Pasacao

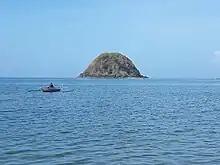

It covers an area of approximately . The municipality is characterized by flat lowlands in the north and east, consisting of silt, and mountainous regions in the west. The western area mainly features rolling hills that are part of the highlands surrounding the Ragay Gulf, with the terrain primarily consisting of limestones, sandstones, and marls. The town's topography is characterized by steep slopes, with elevations ranging from sea level to over above sea level. The highest point in the town is Mount Bernacci, which stands at above sea level.